Our Lady of Immaculate Conception Church, Manjummel

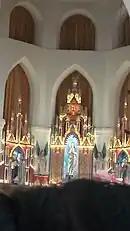
Church Altar

St. Pius X Manjummel Province of Discalced Carmelites, though started in 1857 in the coastal village of Koonammavu, had a short life. After the province became extinct, an offshoot was formed at Manjummel after 17 years in the form of a monastery dedicated to Our Lady of the Immaculate Conception which was inaugurated on 16 April 1874 by Leonardo Mellano, the then Archbishop of Verapoly. This was the first indigenous religious congregation in the state. Two years later, the foundation stone for a new church dedicated to Mother Mary was laid and the construction of the church was completed in over a decade with the blessing ceremony taking place on 4 December 1892. A few months later, the church was consecrated on 18 April 1893 and the church became a parish in 1911. It is the parent parish of three other smaller nearby parishes such as Fathima Matha Church, Muttar, St. Joseph's Church, Eloor and St. Sebastian's Shrine, Eloor. The annual festival of Virgin Mary is celebrated on 8 December. There are daily morning Mass at 6:00 AM and evening mass on Tuesdays and Fridays.